Josh D. Lee

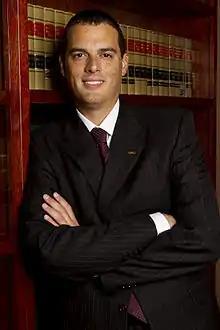
Josh D. Lee

Josh D. Lee (born November 21, 1979, in Vinita, Oklahoma) is an American lawyer based in Vinita, Oklahoma. As a shareholder at Lee | Coats, PLC, his practice focuses on DUI/DWI, alcohol-related, and drug charges. He has also advocated for open government and has filed lawsuits against governments in the State of Oklahoma to enforce Oklahoma's Open Records law.